Mon-Almonte Treaty

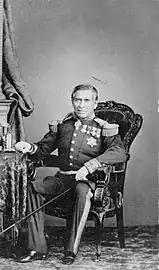
Juan Nepomuceno Almonte.

The Mon-Almonte Treaty restored relations between Mexico and Spain. It was signed on 26 September 1859 by Juan N. Almonte, Mexican conservative and Alejandro Mon, representative of Queen Isabella II of Spain, in Mexico.